Charles Phelps Taft

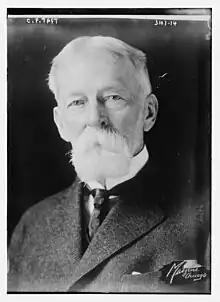
Taft, c. 1910–1915

Charles Phelps Taft (December 21, 1843 – December 31, 1929) was an American lawyer and politician who served as editor of the "Cincinnati Times-Star," and owned both the Philadelphia Phillies and Chicago Cubs baseball teams. From 1895 to 1897, he served one term in the U.S. House of Representatives.